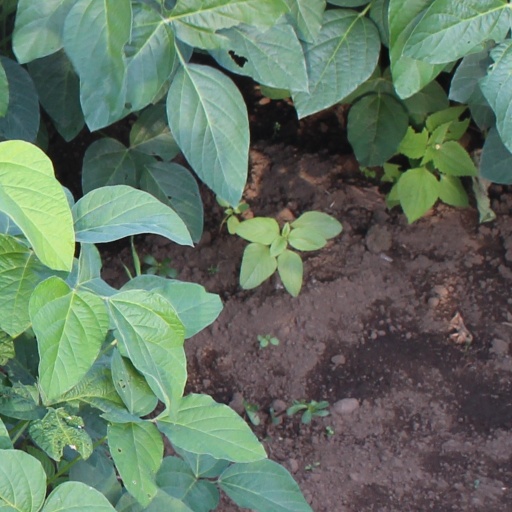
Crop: soybean